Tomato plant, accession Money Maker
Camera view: bottom (45 deg); turntable rotation: 90 degrees
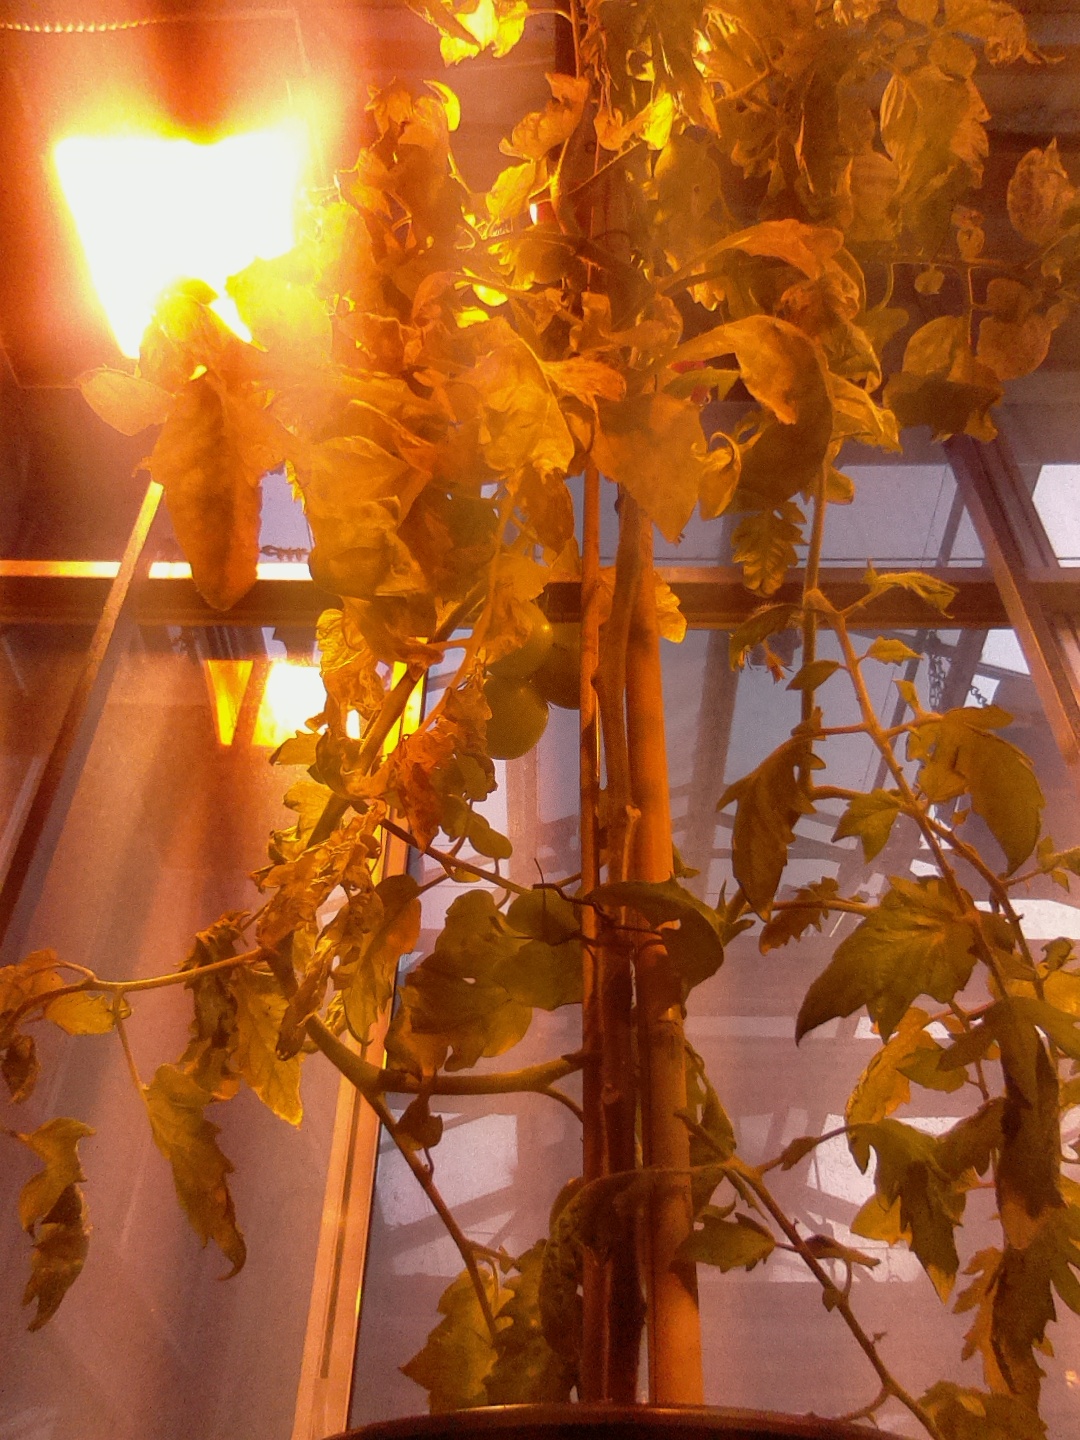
BBCH growth stage 82: 20%-30% of fruits show typical fully ripe color